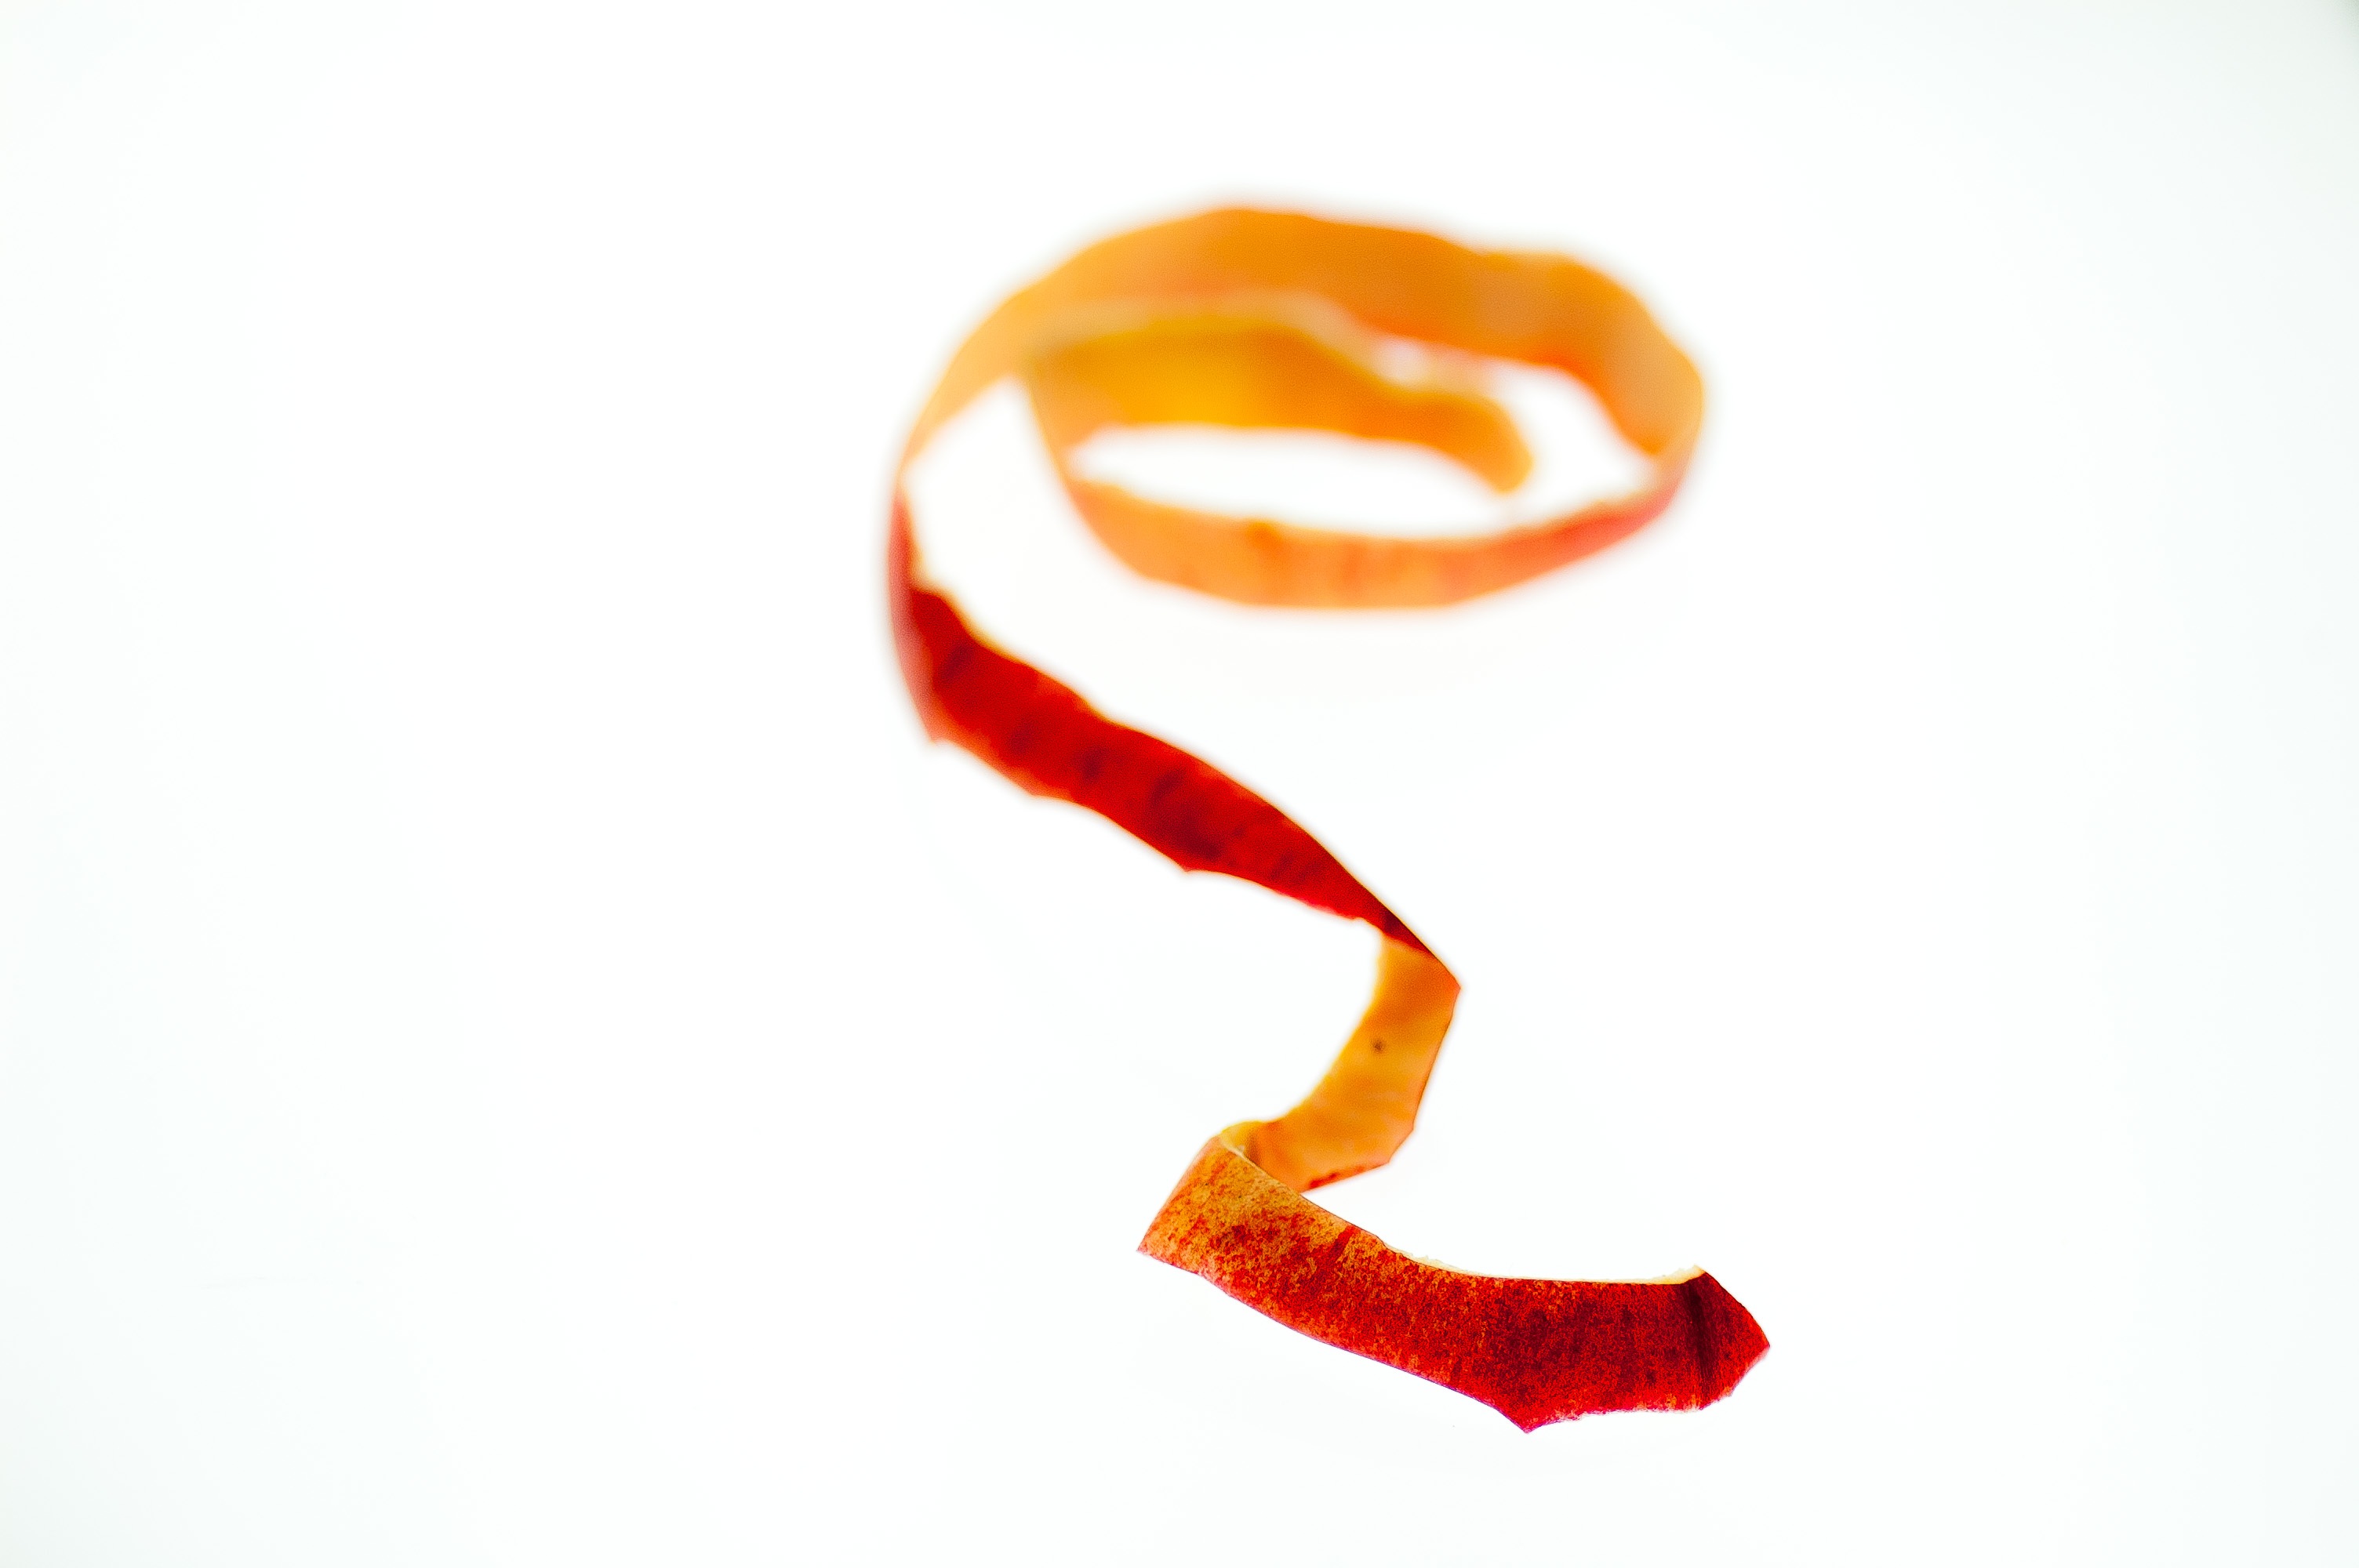
hand, apple, blur, white, number, orange, food, produce, close, lip, human body, organ, apple peel, light table